Farfisa

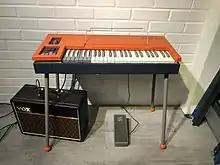
Farfisa Fast 2 plugged to an Vox AC-10 Tube amp

The Mini Compact is the smallest of the Compact Series, and was introduced in 1966. It has only four octaves, with no bass on the early models. The later version has a selector switch to choose bass or high sound in the lowest octave; these models have grey naturals with white sharps in the bass octave. Some of these extended bass models have only three voices (sounds), while the later models had six voices. Early compact models including the Mini Compact and Mini Deluxe Compact have three tone switches – dolce, principale and strings, in 16', 8' and 4' footages. Later models include 16' bass, 8' flute, oboe, strings and 4' flute and strings. The first models have removable legs which could be stored inside the bottom cover, as opposed to later models that have folding or pivoting non-removable ones.